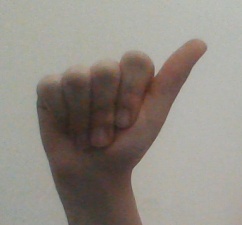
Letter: dhad